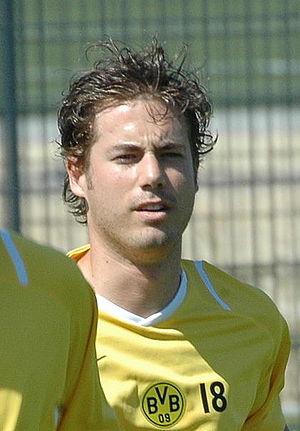
Lars Ricken est un footballeur allemand né le 10 juillet 1976 à Dortmund. Il marque le but décisif de la victoire du Borussia Dortmund en finale de la LDC face à la Juventus en 1997.